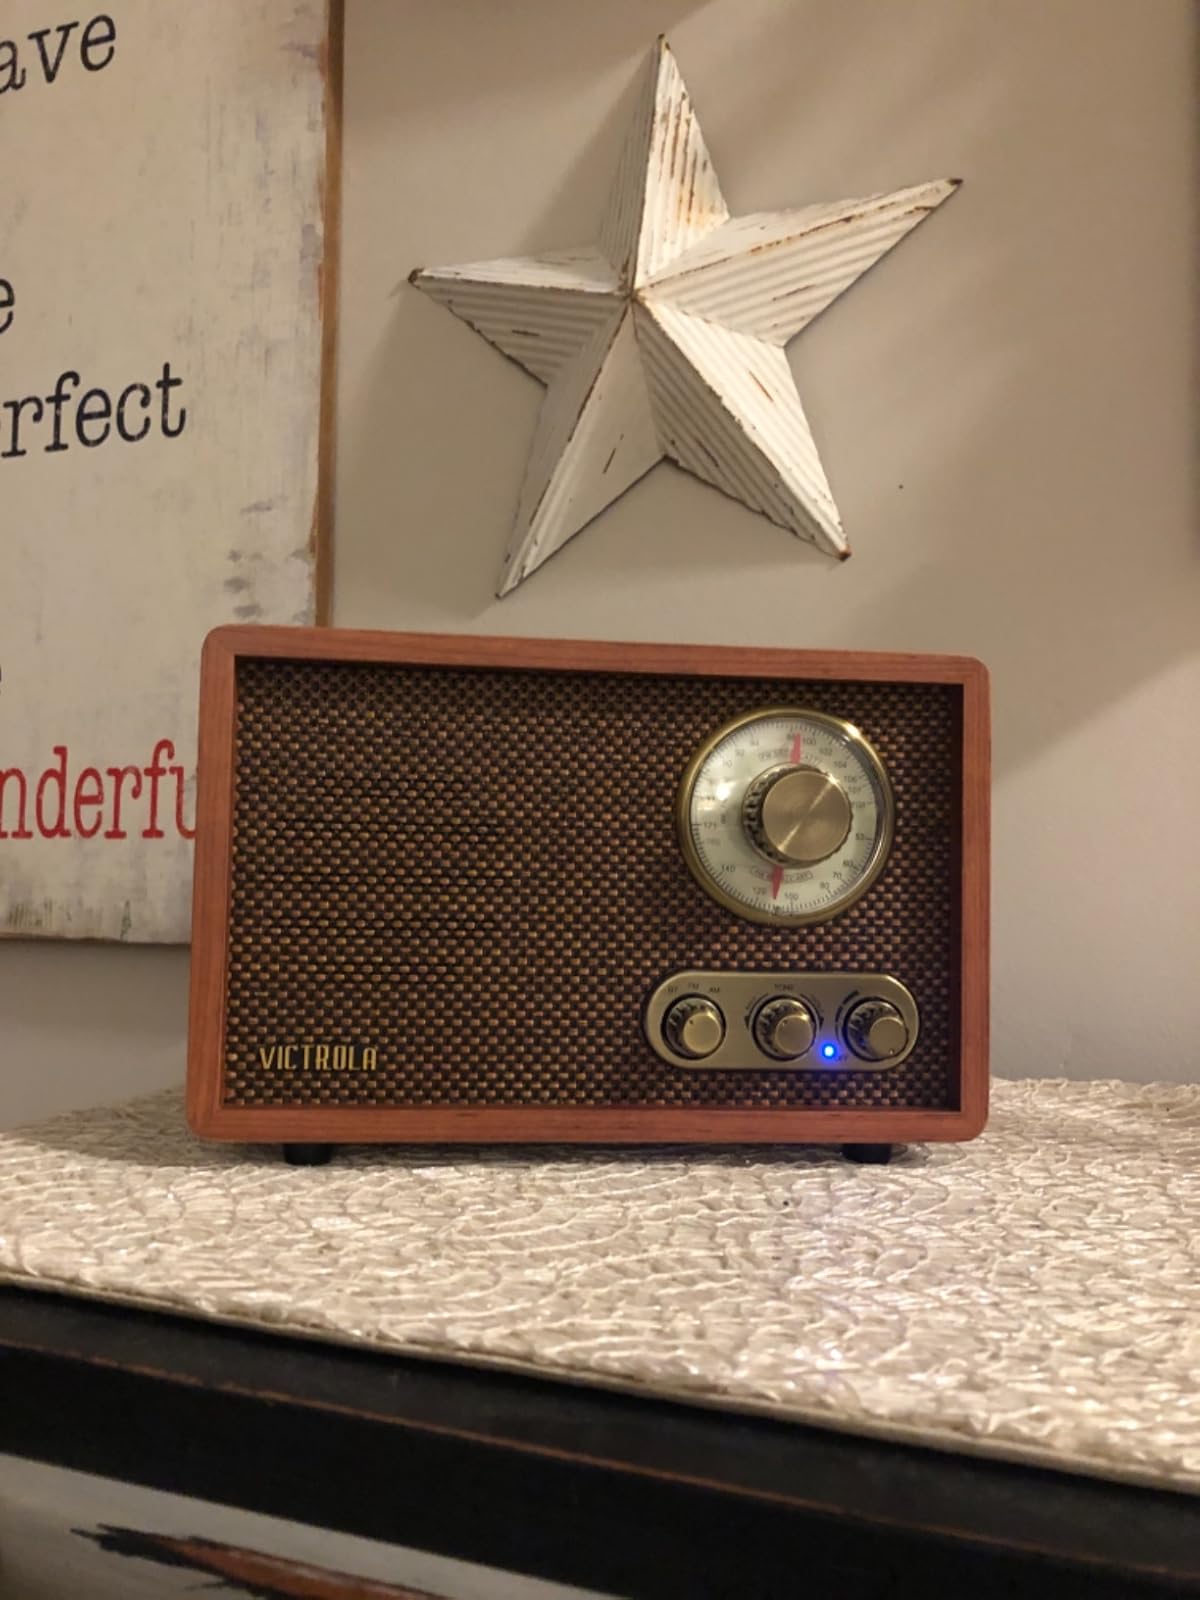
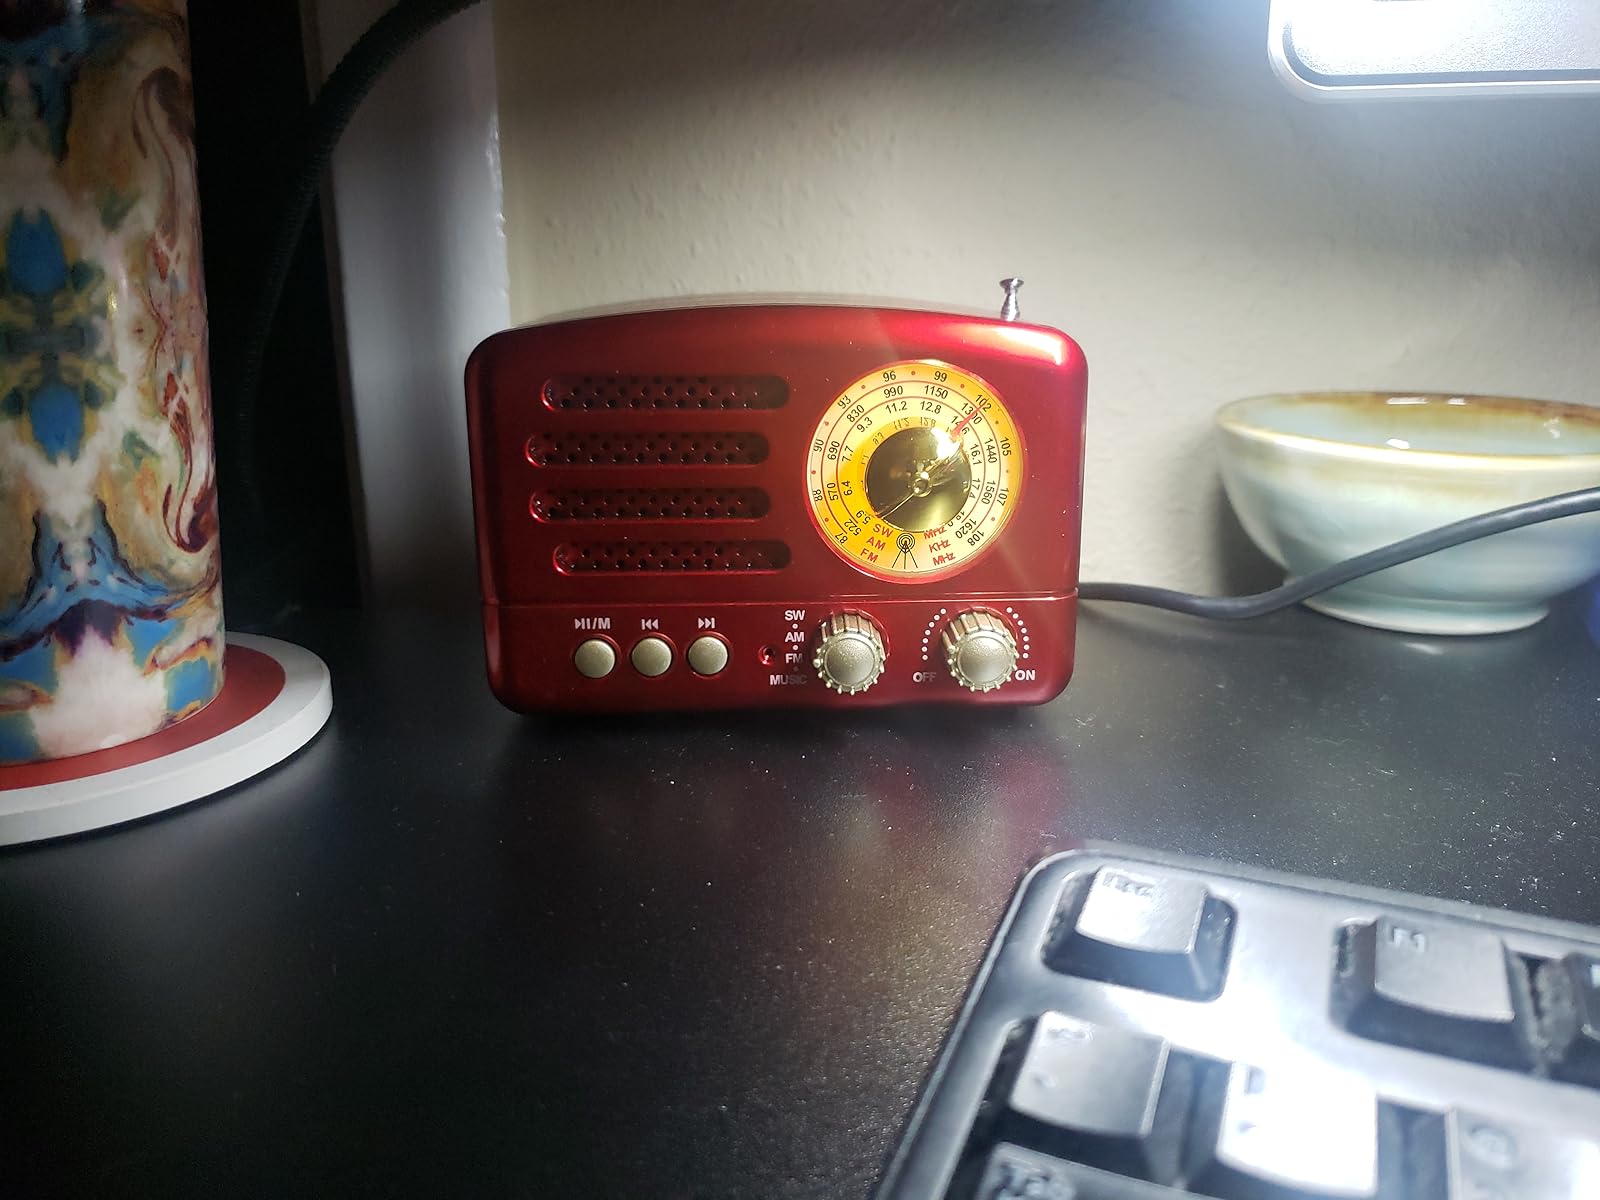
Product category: radio
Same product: no